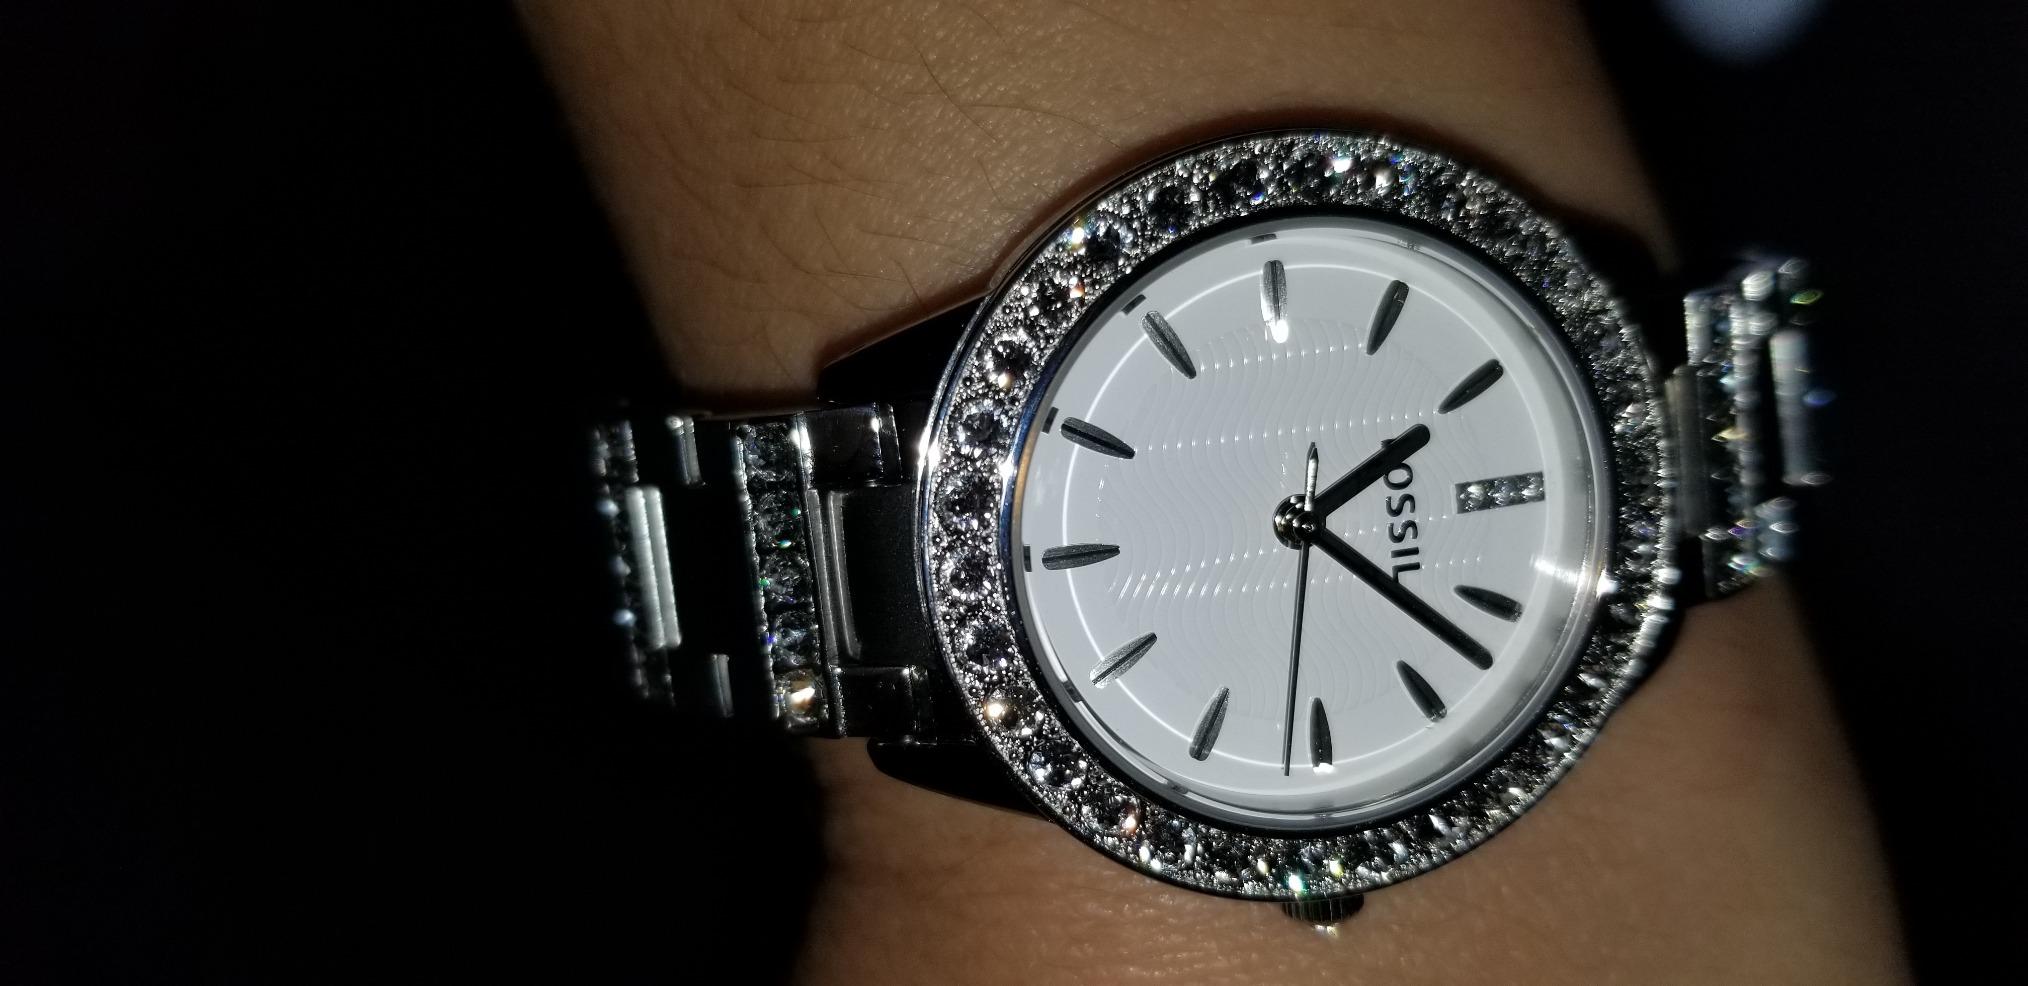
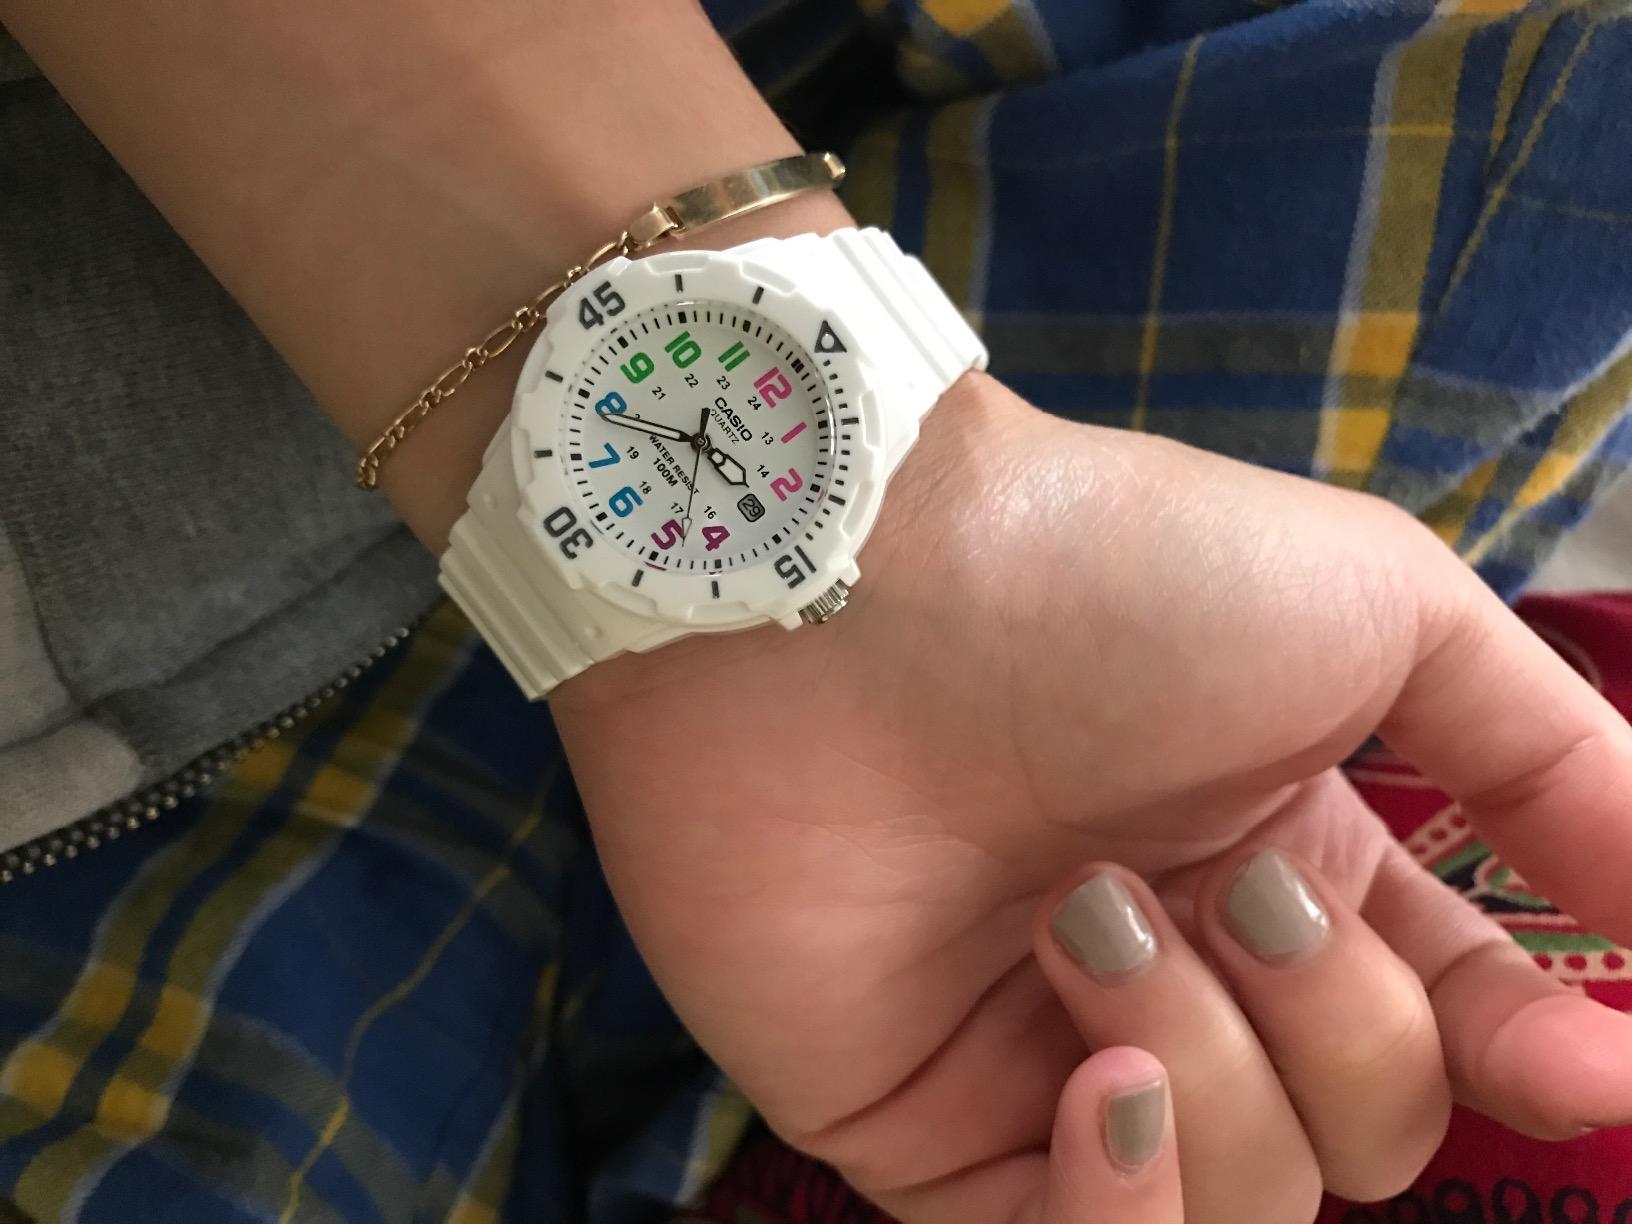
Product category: accessories_watch
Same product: no